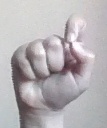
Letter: fa